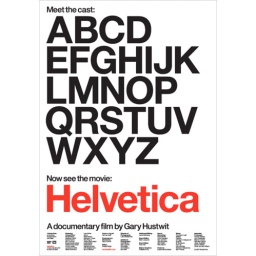
My girl friend was watching it in our bedroom or her laptop. Late in the night.